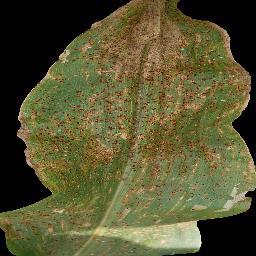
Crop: corn
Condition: (maize)_common_rust